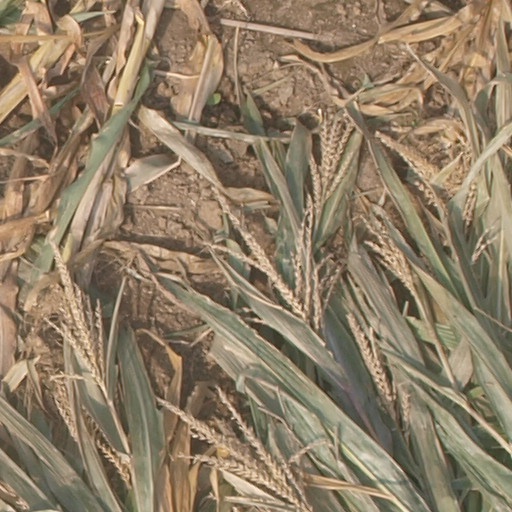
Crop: maize; corn